Question Time (TV programme)

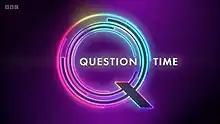
Title card since 2022

Question Time is a topical debate programme, typically broadcast on BBC One at 10:45 pm on Thursdays. It is usually repeated on BBC Two (with British Sign Language) and on BBC Parliament later in the week. Leaders specials are broadcast simultaneously on BBC News. "Question Time" is also available on BBC iPlayer. Fiona Bruce currently chairs the show having succeeded David Dimbleby as presenter in January 2019.